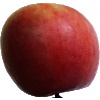
Label: Apple Crimson Snow 1